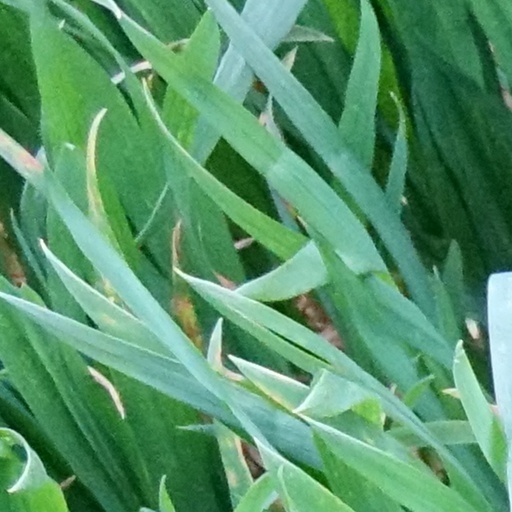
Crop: wheat